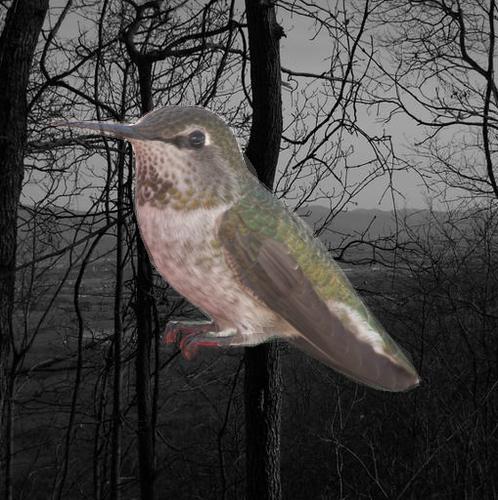
Bird species: Anna_Hummingbird
Bird type: landbird
Background: land